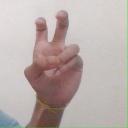
अक्षर: ई